Silicon compounds

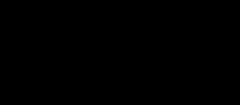
Structure of polydimethylsiloxane, the principal component of silicones

The word "silicone" was first used by Frederic Kipping in 1901. He invented the word to illustrate the similarity of chemical formulae between and benzophenone, , although he also stressed the lack of chemical resemblance due to the polymeric structure of , which is not shared by .